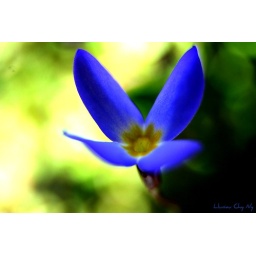
Tiny blue flower growing in the cemetary